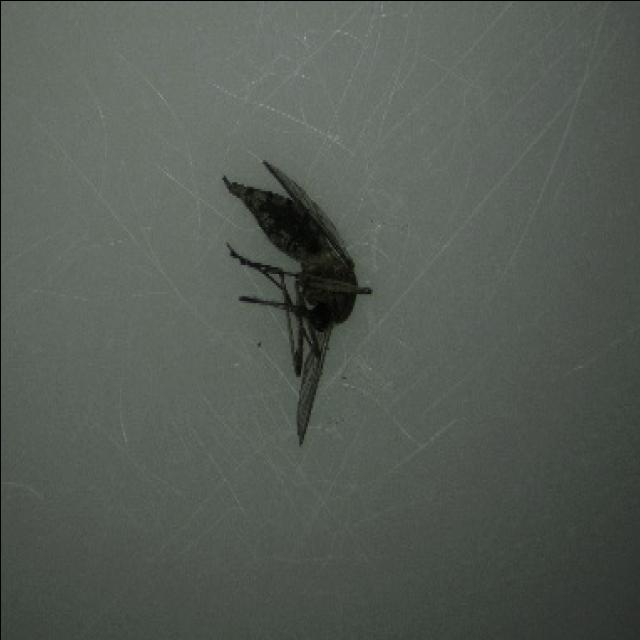
Species: aedes_vexans